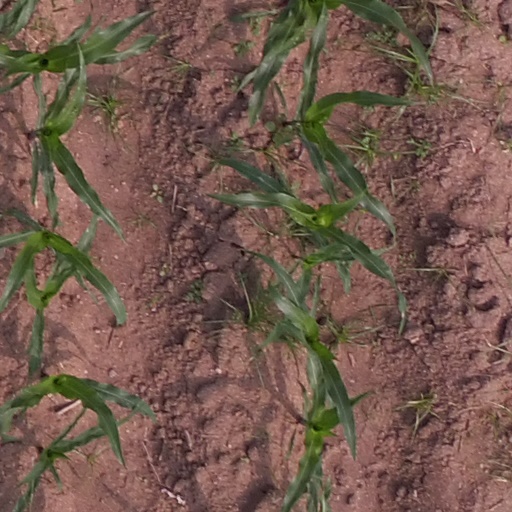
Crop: maize; corn